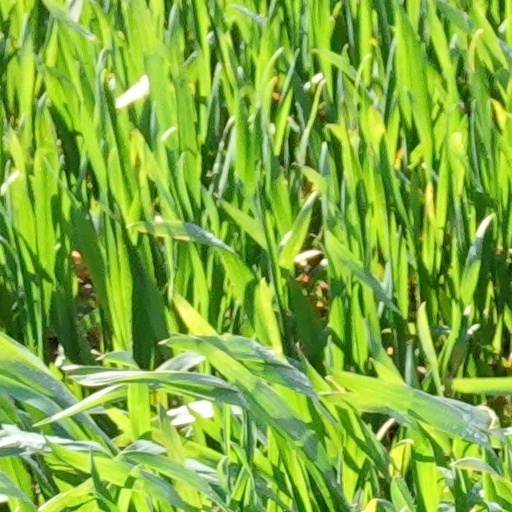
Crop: wheat